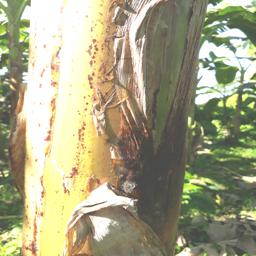
Label: PSEUDOSTEM WEEVIL